Roel Brouwers

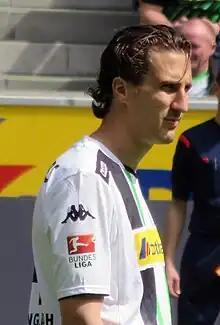
Brouwers in 2015

Roel Brouwers (born 28 November 1981) is a Dutch former footballer who last played for Roda JC Kerkrade in the Dutch Eredivisie.